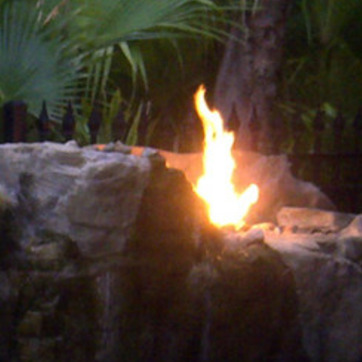
Material: other